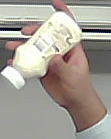
Product: heinz_mayo